Cherokee–American wars

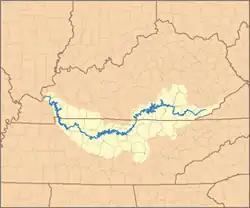
Cumberland River watershed

Around 1785, Cherokee and Muscogee warriors began to gather in Coldwater town, who then attacked the American settlements along the Cumberland and its environs. The fighting contingent eventually numbered approximately 9 Frenchmen, 35 Cherokee, and 10 Muscogee. Because the townsite was well-hidden and its presence unannounced, James Robertson, commander of the militia in the Cumberland's Davidson and Sumner Counties, at first accused the Lower Cherokee of the new offensives. In 1787, he marched his men to their borders in a show of force, but without an actual attack, then sent an offer of peace to Running Water. In answer, Dragging Canoe sent a delegation of leaders led by Little Owl to Nashville under a flag of truce to explain that his Cherokee were not the responsible parties. Meanwhile, the attacks continued.